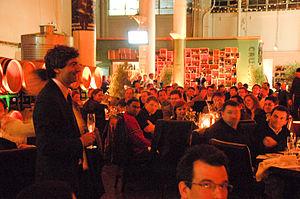
Réception chez Crushpad par Michael Brill
La Crushpad est une société de vinification de Californie fondée en 2004 et tombée en faillite en 2012. Classée parmi les urban wineries, elle proposait à sa clientèle une gamme de vins vinifiée à partir de vendanges achetées. Elle se démarqua des autres wineries urbaines en proposant à des amateurs fortunés de vinifier leur propre vin selon leur goût. Pour cela la société fournissait l'installation, l'équipement, les conseils et une gamme complète de vinification. Le succès fut rapide et mondial, il lui permit même de créer en France, en 2009, une succursale la Crushpad Bordeaux. Mais en difficulté financière depuis 2008, le retrait de son principal actionnaire en 2012 la condamna.
Une urban winery est une entreprise de vinification installée soit en ville soit dans une zone industrielle ou commerciale. Possédant ou non un vignoble, elle achète tout ou partie des cépages qu'elle vinifie et élève puis commercialise en bouteille pour une clientèle de proximité. Ce nouveau concept, né aux États-Unis, couvre une large gamme d'activités. Outre celle qui s'apparente au métier du négociant manipulant de type champenois, ces vinificateurs ont un objectif bien précis : s'intégrer dans la communauté. Dans le but de fidéliser leur clientèle, ils organisent des journées portes ouvertes, ouvrent des lieux d'attractions, organisent des concerts ou des événements musicaux, offrent les services d'un Traiteur Organisateur de Réceptions, etc. D'autres, proposent même à leurs clients fortunés l'opportunité d'élaborer leur propre vin sous la direction du vinificateur-maison.